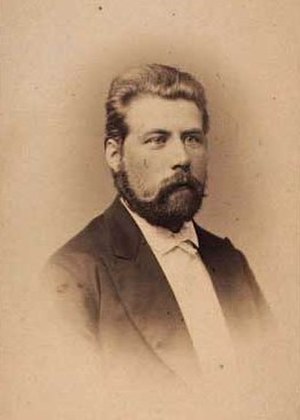
Carl Møller (maler)
Carl Møller